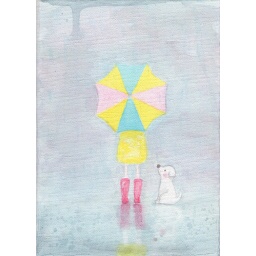
A watercolour style canvas done in acrylic paint. A girl and her dog pausing to look at the rainy view.